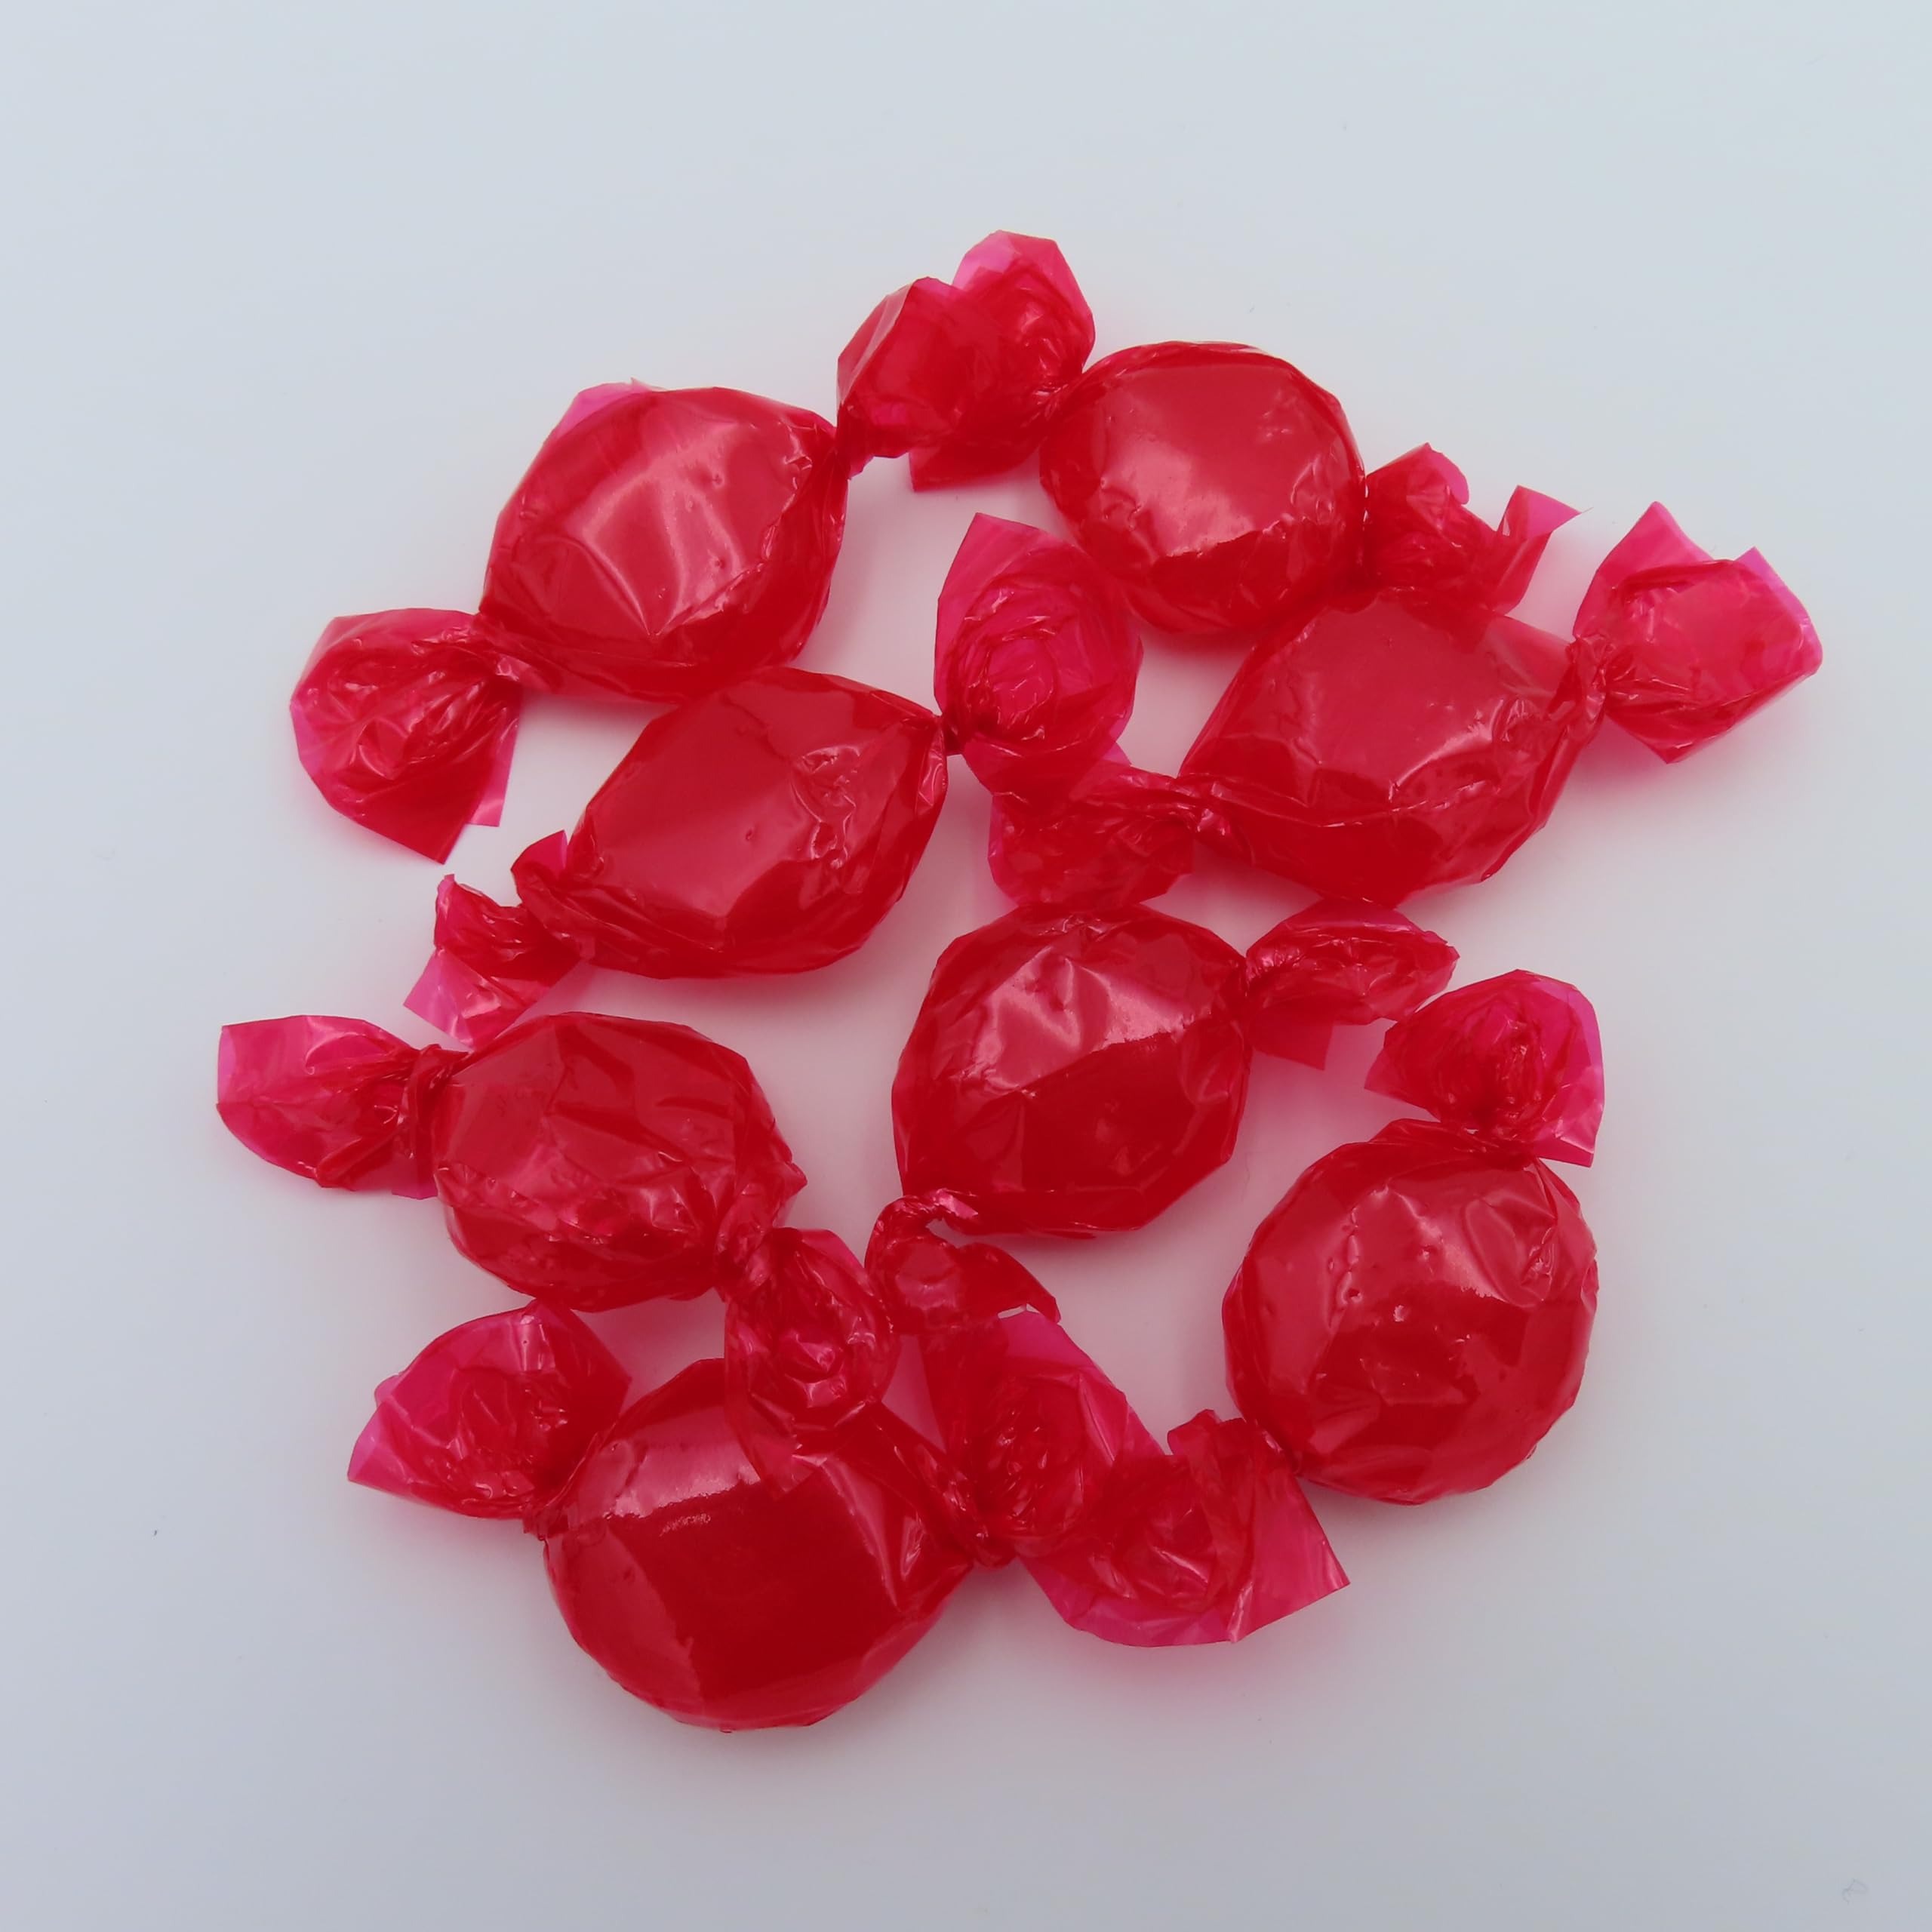
Item Name: Beulah's Cinnamon Hard Candy, 12 Pounds, 720 Pieces
Bullet Point 1: Spicy Cinnamon Flavor
Bullet Point 2: Individually Wrapped
Bullet Point 3: Hard Sucking Candy
Product Description: Ignite your senses with the bold spice of Cinnamon Hard Candy! Each bright red piece packs a punch of classic cinnamon flavor, making it a timeless favorite for candy lovers. Packaged in bulk, they’re ideal for sharing at gatherings, stocking up for snacks, or enjoying a fiery treat whenever you crave it. Order yours from Beulah's Candyland.
Value: 192.0
Unit: Ounce

Price: 54.24